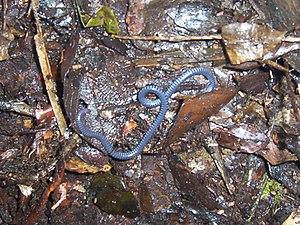
Boulengerula taitana est une espèce de gymnophiones de la famille des Herpelidae.
Boulengerula est un genre de gymnophiones de la famille des Herpelidae.